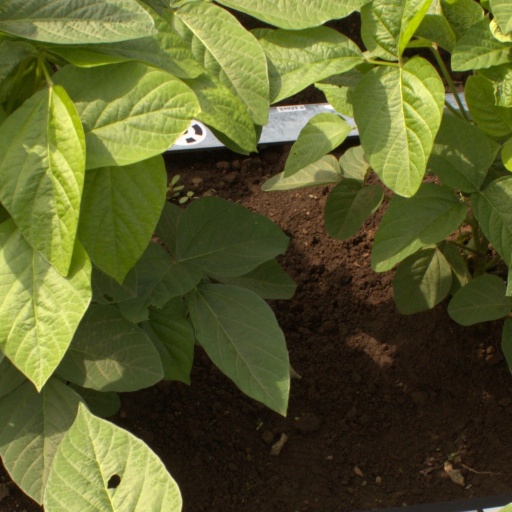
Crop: soybean